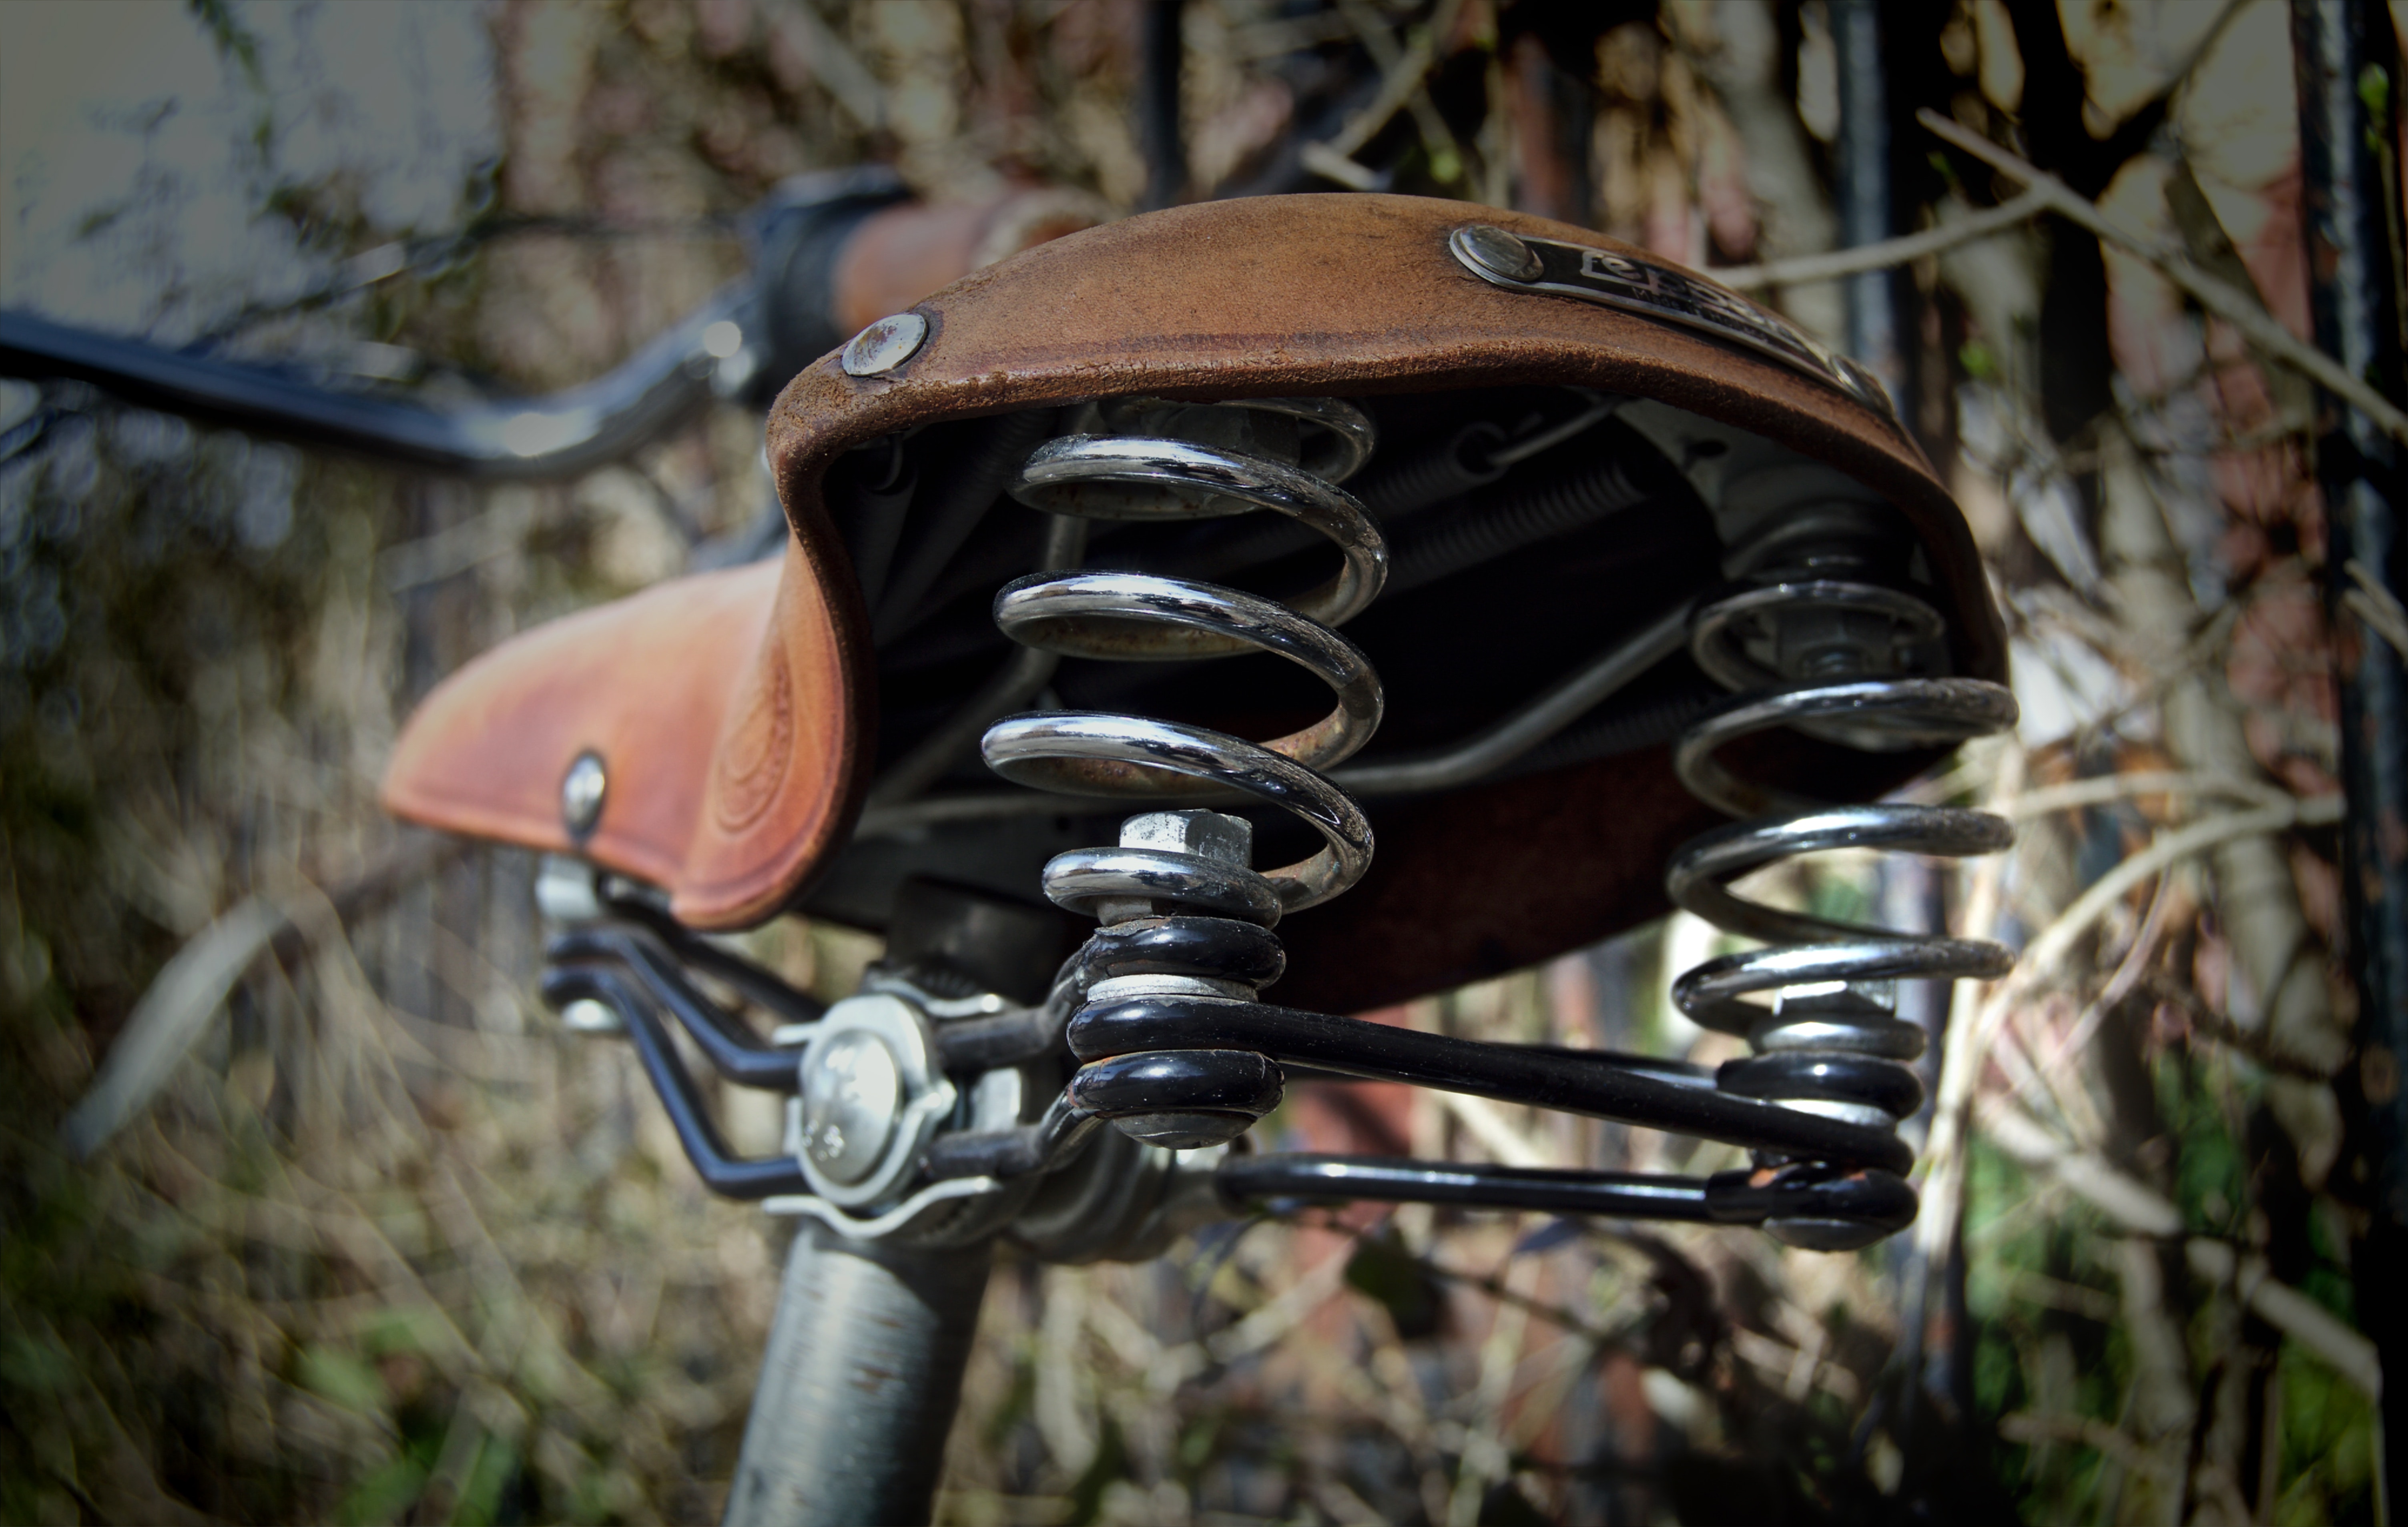
metal